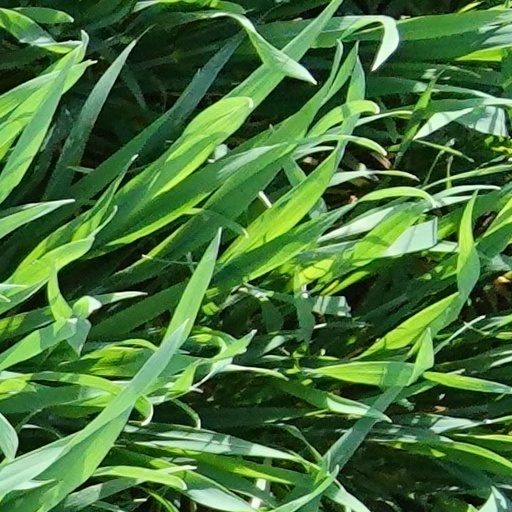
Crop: wheat